Zanac

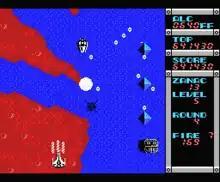
Gameplay of "Zanac" on the MSX, where the game debuted

The plot of "Zanac" revolves around the "System"—a device figuratively similar to Pandora's box. The System was created millennia ago by an unknown alien race. It contains boundless wisdom and knowledge, as well as vast destructive potential. If properly opened it would grant access to untold wisdom and technology, but if improperly accessed it would unleash almost unlimited destruction. Mankind attempted to access the System and failed, causing the System to spread throughout space and to exert mass destruction on all forms of life, including the human race. Mankind then discovered how to properly access the knowledge and technology within the System, but could not shut its destructive expansion down because of its vast tactical systems.